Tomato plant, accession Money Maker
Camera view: tilt-top (135 deg); turntable rotation: 0 degrees
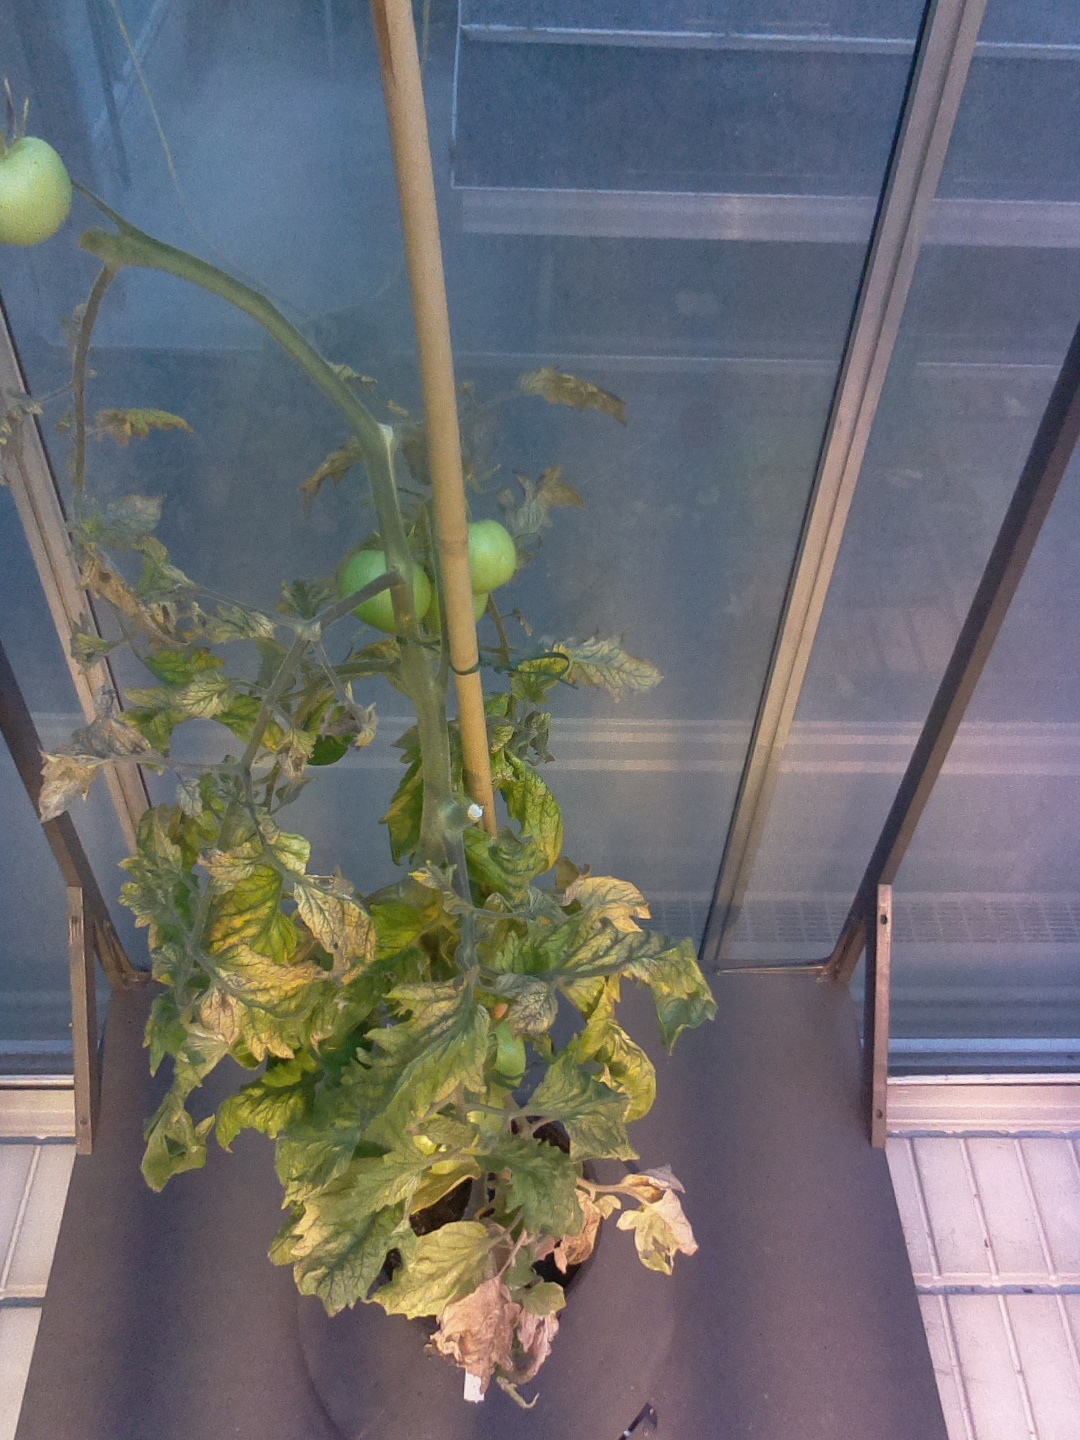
BBCH growth stage 79: 90% -100% of final fruit size